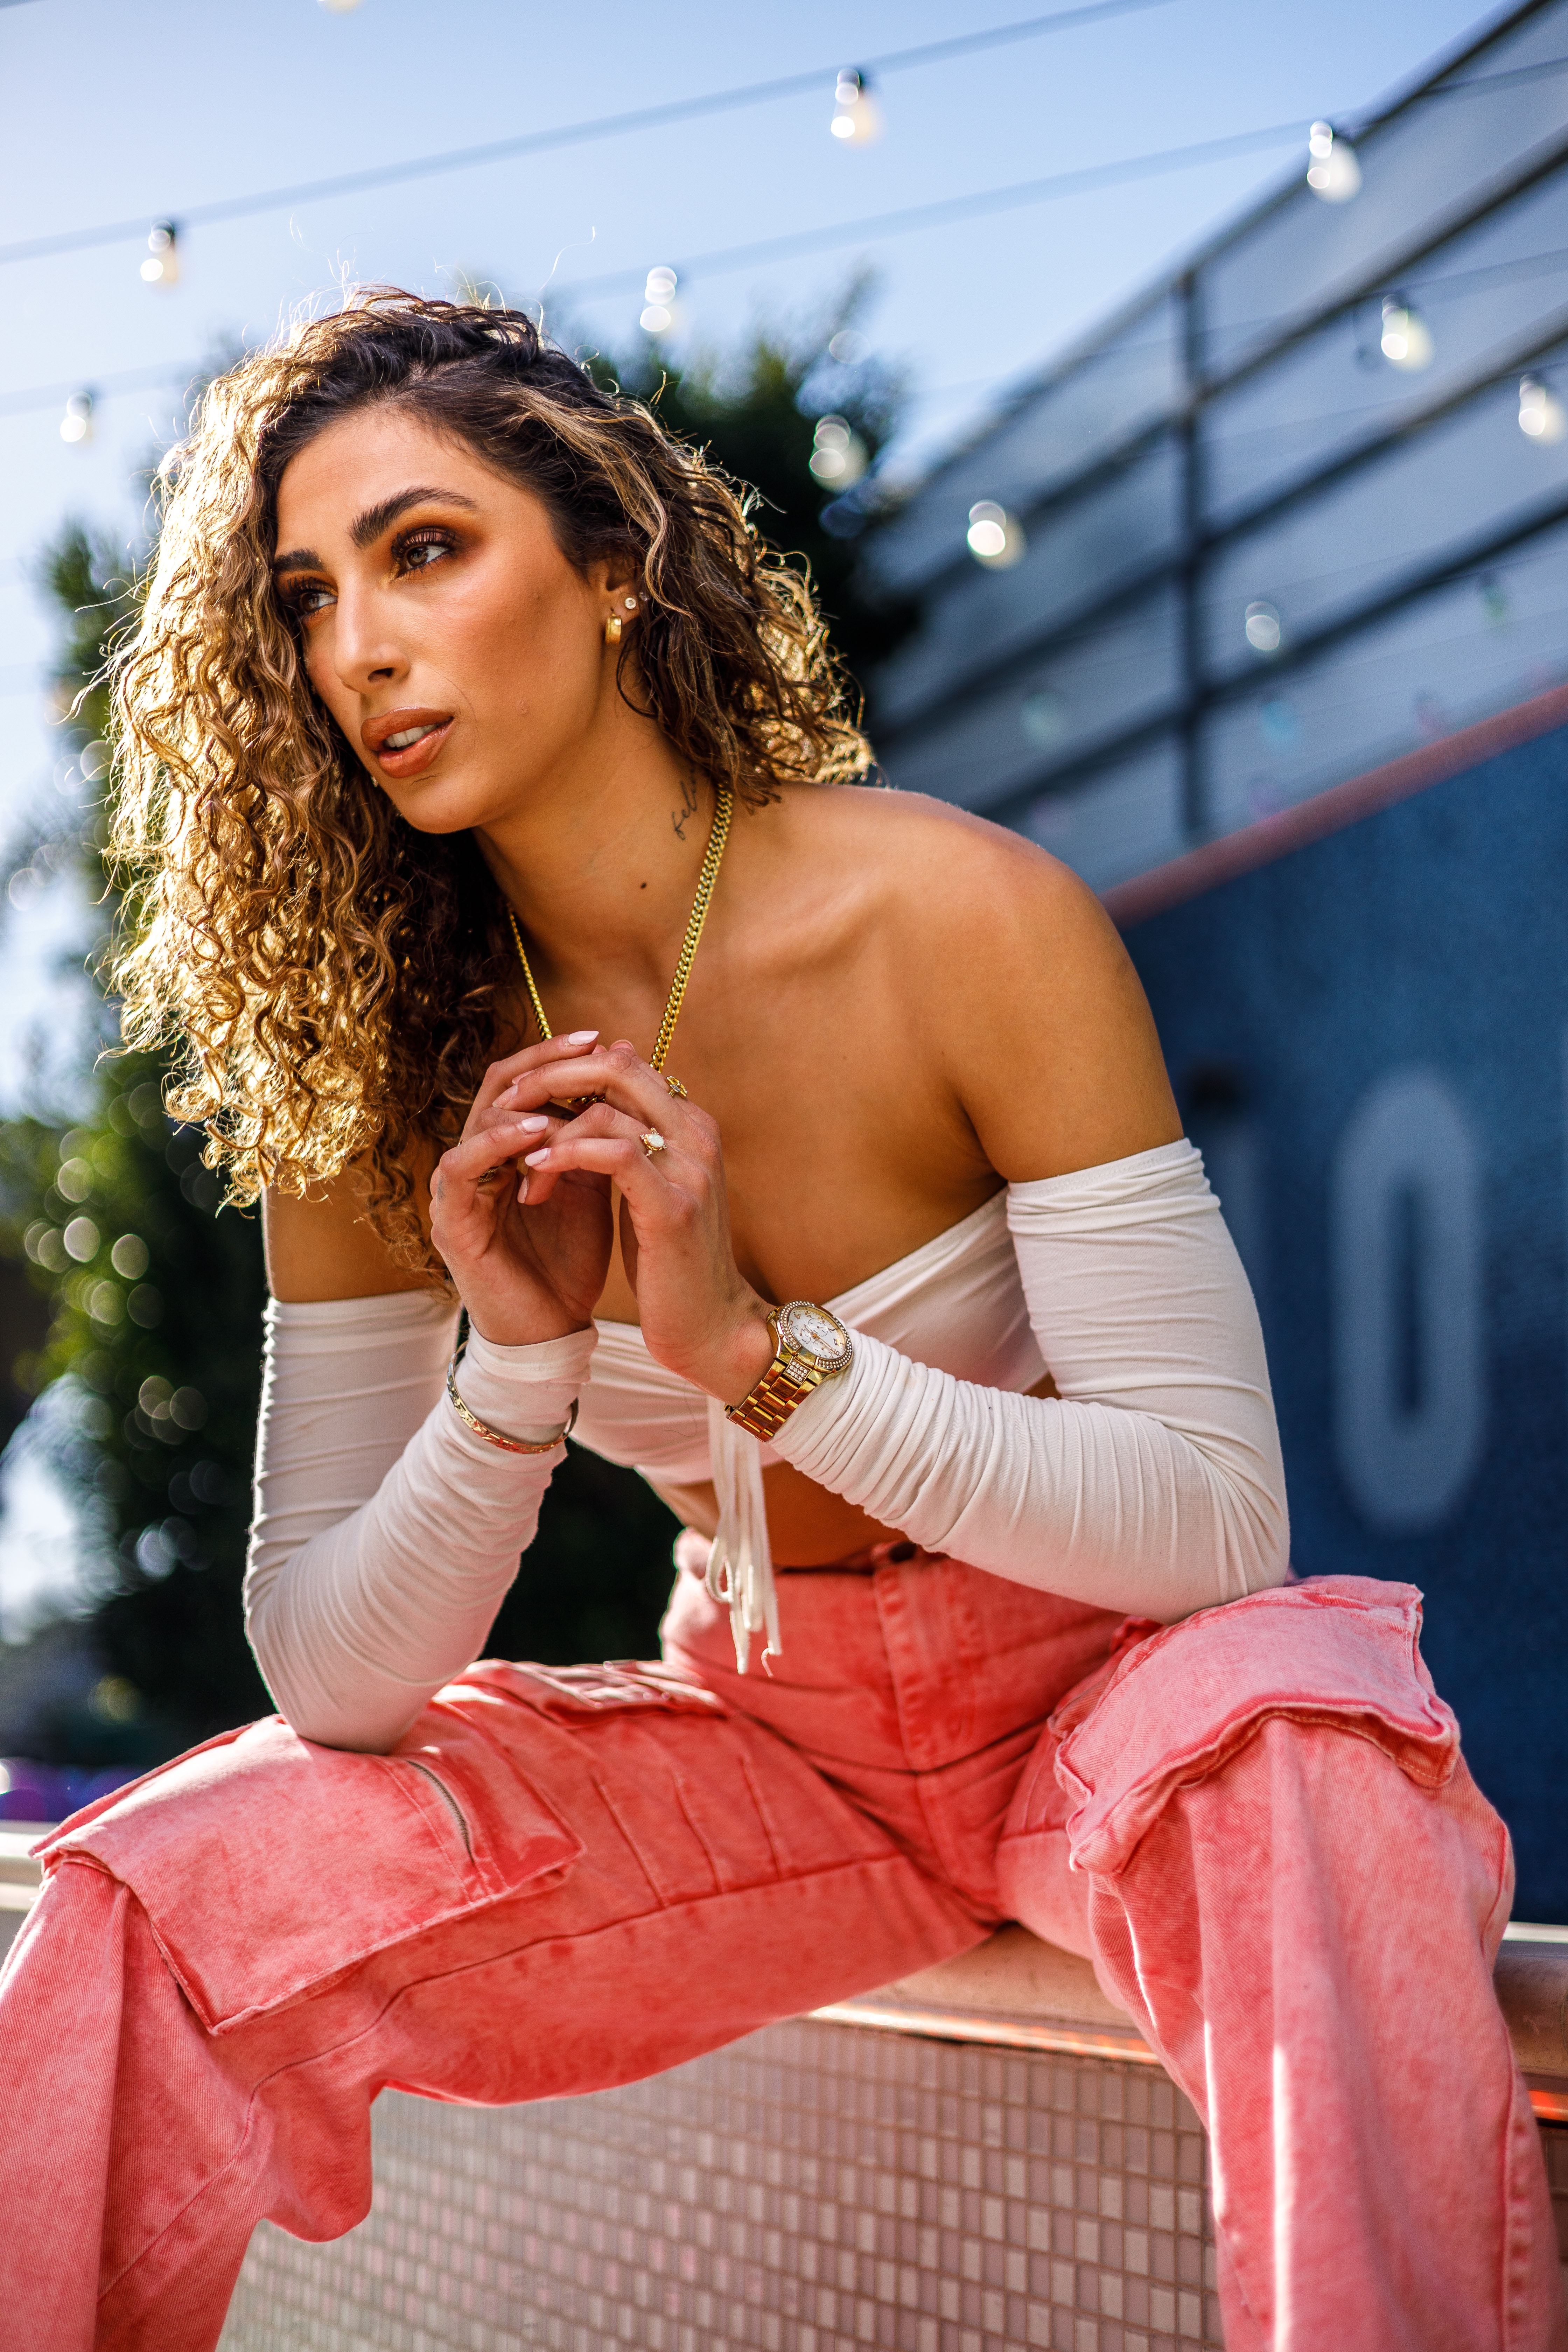
woman, shoulder, neck, flash photography, thigh, waist, fashion design, happy, black hair, fashion model, jewellery, trunk, long hair, formal wear, necklace, abdomen, event, human leg, electric blue, brown hair, blond, headpiece, fashion accessory, sitting, peach, leisure, earrings, magenta, grass, eyewear, photo shoot, tradition, bracelet, portrait photography, model